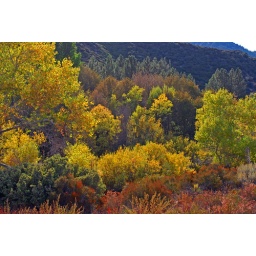
alder trees in alder canyon in the san gabriel mountains just north of los angeles ca